Ispán

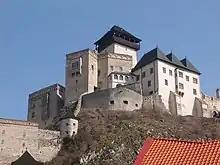
Trencsén Castle (Trenčín, Slovakia), seat of Matthew Csák

Large territories of the Kingdom of Hungary were put under the authority of powerful landlords by the time when King Andrew III, the last member of the Árpád dynasty died on January 14, 1301. For instance, Matthew Csák ruled over 14 counties in the wider region of the river Váh (now Slovakia), Ladislaus Kán administered Transylvania, and members of the Kőszegi family ruled in Transdanubia. Royal power was only restored by King Charles I in a series of wars against the "oligarchs" lasting up to the 1320s.